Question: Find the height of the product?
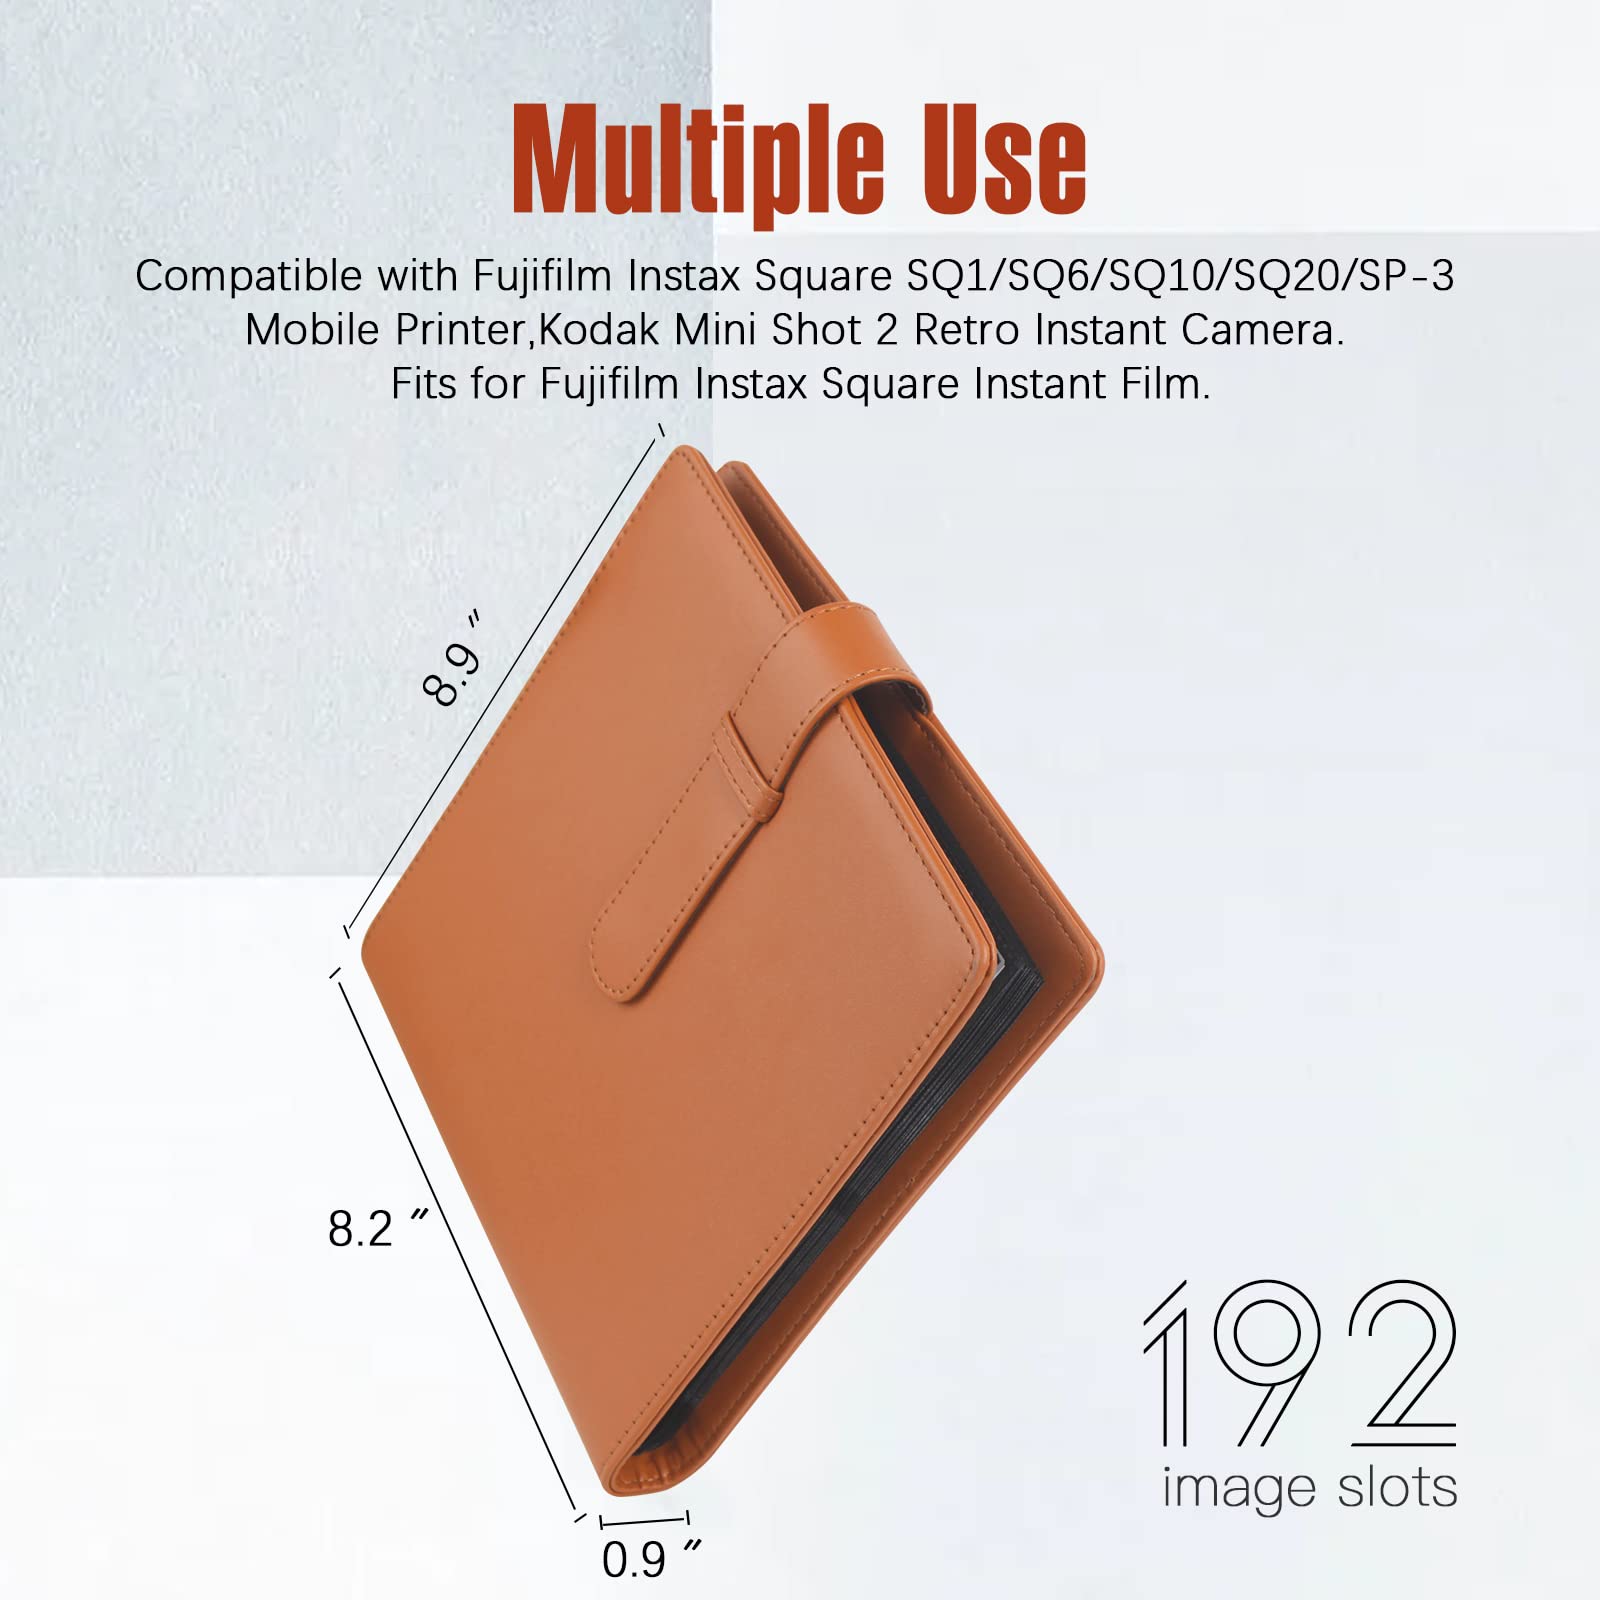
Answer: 8.2 inch